Dirce

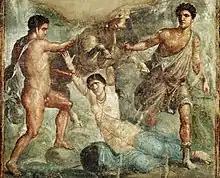
Amphion and Zethus subject Dirce to the bull (from the House of the Vettii, Pompeii)

Dirce (modern Greek , meaning "double" or "cleft") was a queen of Thebes as the wife of Lycus in Greek mythology.